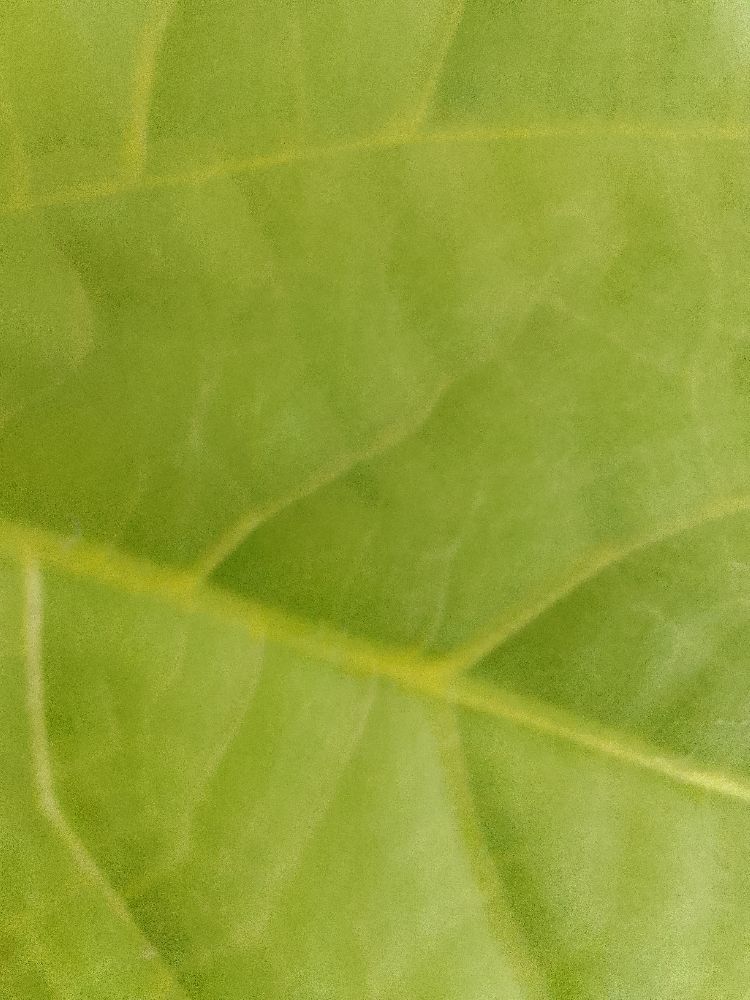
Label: healthy